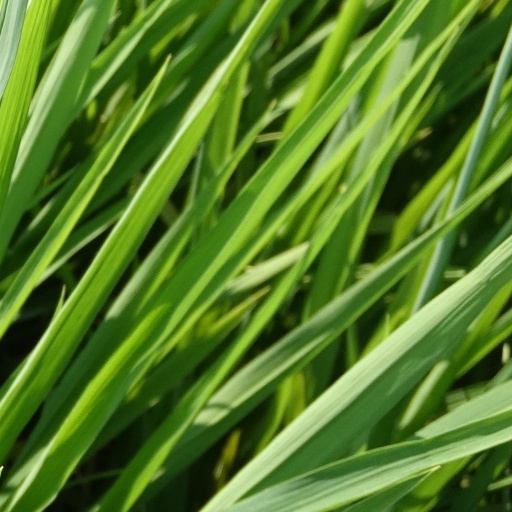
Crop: rice